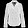
Label: Coat